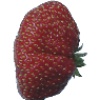
Label: Strawberry Wedge 1